Greenville University

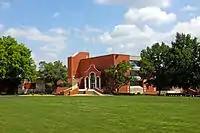
A view of Greenville's library

Nearly 800 students live on campus in a variety of residence halls including Joy Hall, Janssen Hall, Burritt Hall, Holtwick Hall, Blakenship Apartments, Tenney Hall, Kinney Hall, and Ellen J. Mannoia Hall (formerly known as College Avenue Hall). An additional 101-bed dormitory, called Hood Hall (formerly known as West Oak Hall), opened in the fall of 2007. Students also live in a number of college-owned houses. In the summer of 2007, Janssen Hall (originally constructed in 1959) was gutted and completely updated and remodeled. Joy Hall was renovated in the summer of 2011 to bring it up to modern safety code.